M. A. G. Osmani

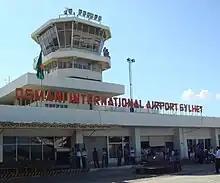
The airport in Osmani's hometown, Sylhet, has been named in his honour.

In 1983, at age 65, Osmani was diagnosed with cancer at the Combined Military Hospital (CMH) in Dhaka and was flown to London for treatment at St Bartholomew's Hospital at government expense. Most of his time in the UK was spent at the home of his nephew and niece, Mashahid Ali and Sabequa Chowdhury. He died on 16 February 1984. Osmani's body was flown to Bangladesh, and he was buried with full military honours adjacent to his mother's grave in Darga, Sylhet.